Jeff Kristian

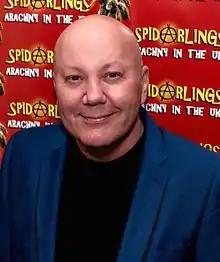
Jeff Kristian at the Spidarlings Cast & Crew Premiere in 2016

Jeff Kristian (born Jeffrey William John Phillips, 11 May 1964) is an English recording artist, songwriter, actor, author, and television presenter. He is probably best remembered for his television role as Big Brother's Singing Drag Queen on Big Brother's Bit on the Side.